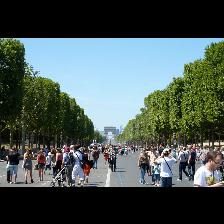
Label: Human